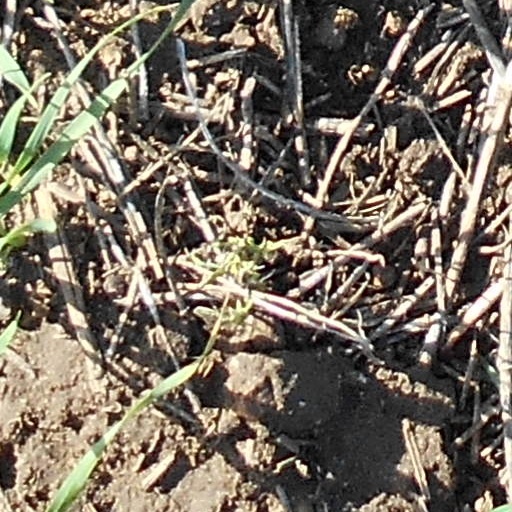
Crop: wheat